Óscar Rodríguez (footballer, born 1980)

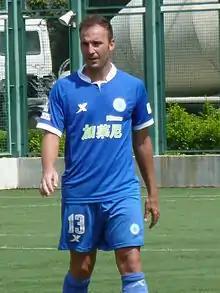

Óscar Rodríguez Antequera (born 17 April 1980) is a Spanish former professional footballer who played as a central defender.